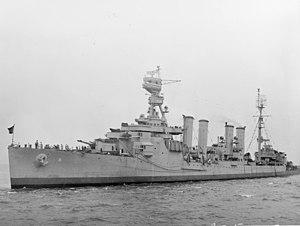
La classe Omaha est une classe de croiseurs légers construits pour la Marine des États-Unis après la Première Guerre mondiale. Il s'agit de la plus ancienne classe de croiseur encore en service dans la Marine au début de la Seconde Guerre mondiale. Similaires et développés en réponse à la classe Centaur de la Royal Navy
L'USS Milwaukee (CL-5) est un croiseur léger de classe Omaha construit pour l'United States Navy au début des années 1920. Le deuxième croiseur de la classe est le troisième navire à avoir porté le nom de cette ville de l'État du Wisconsin.